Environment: real
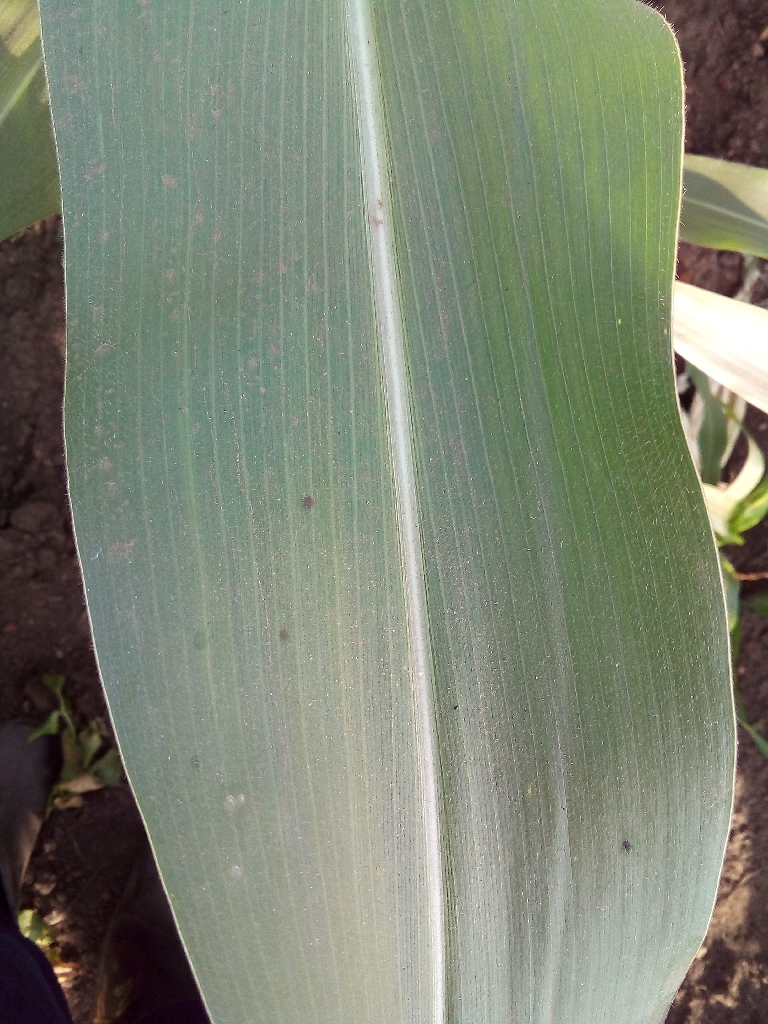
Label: healthy